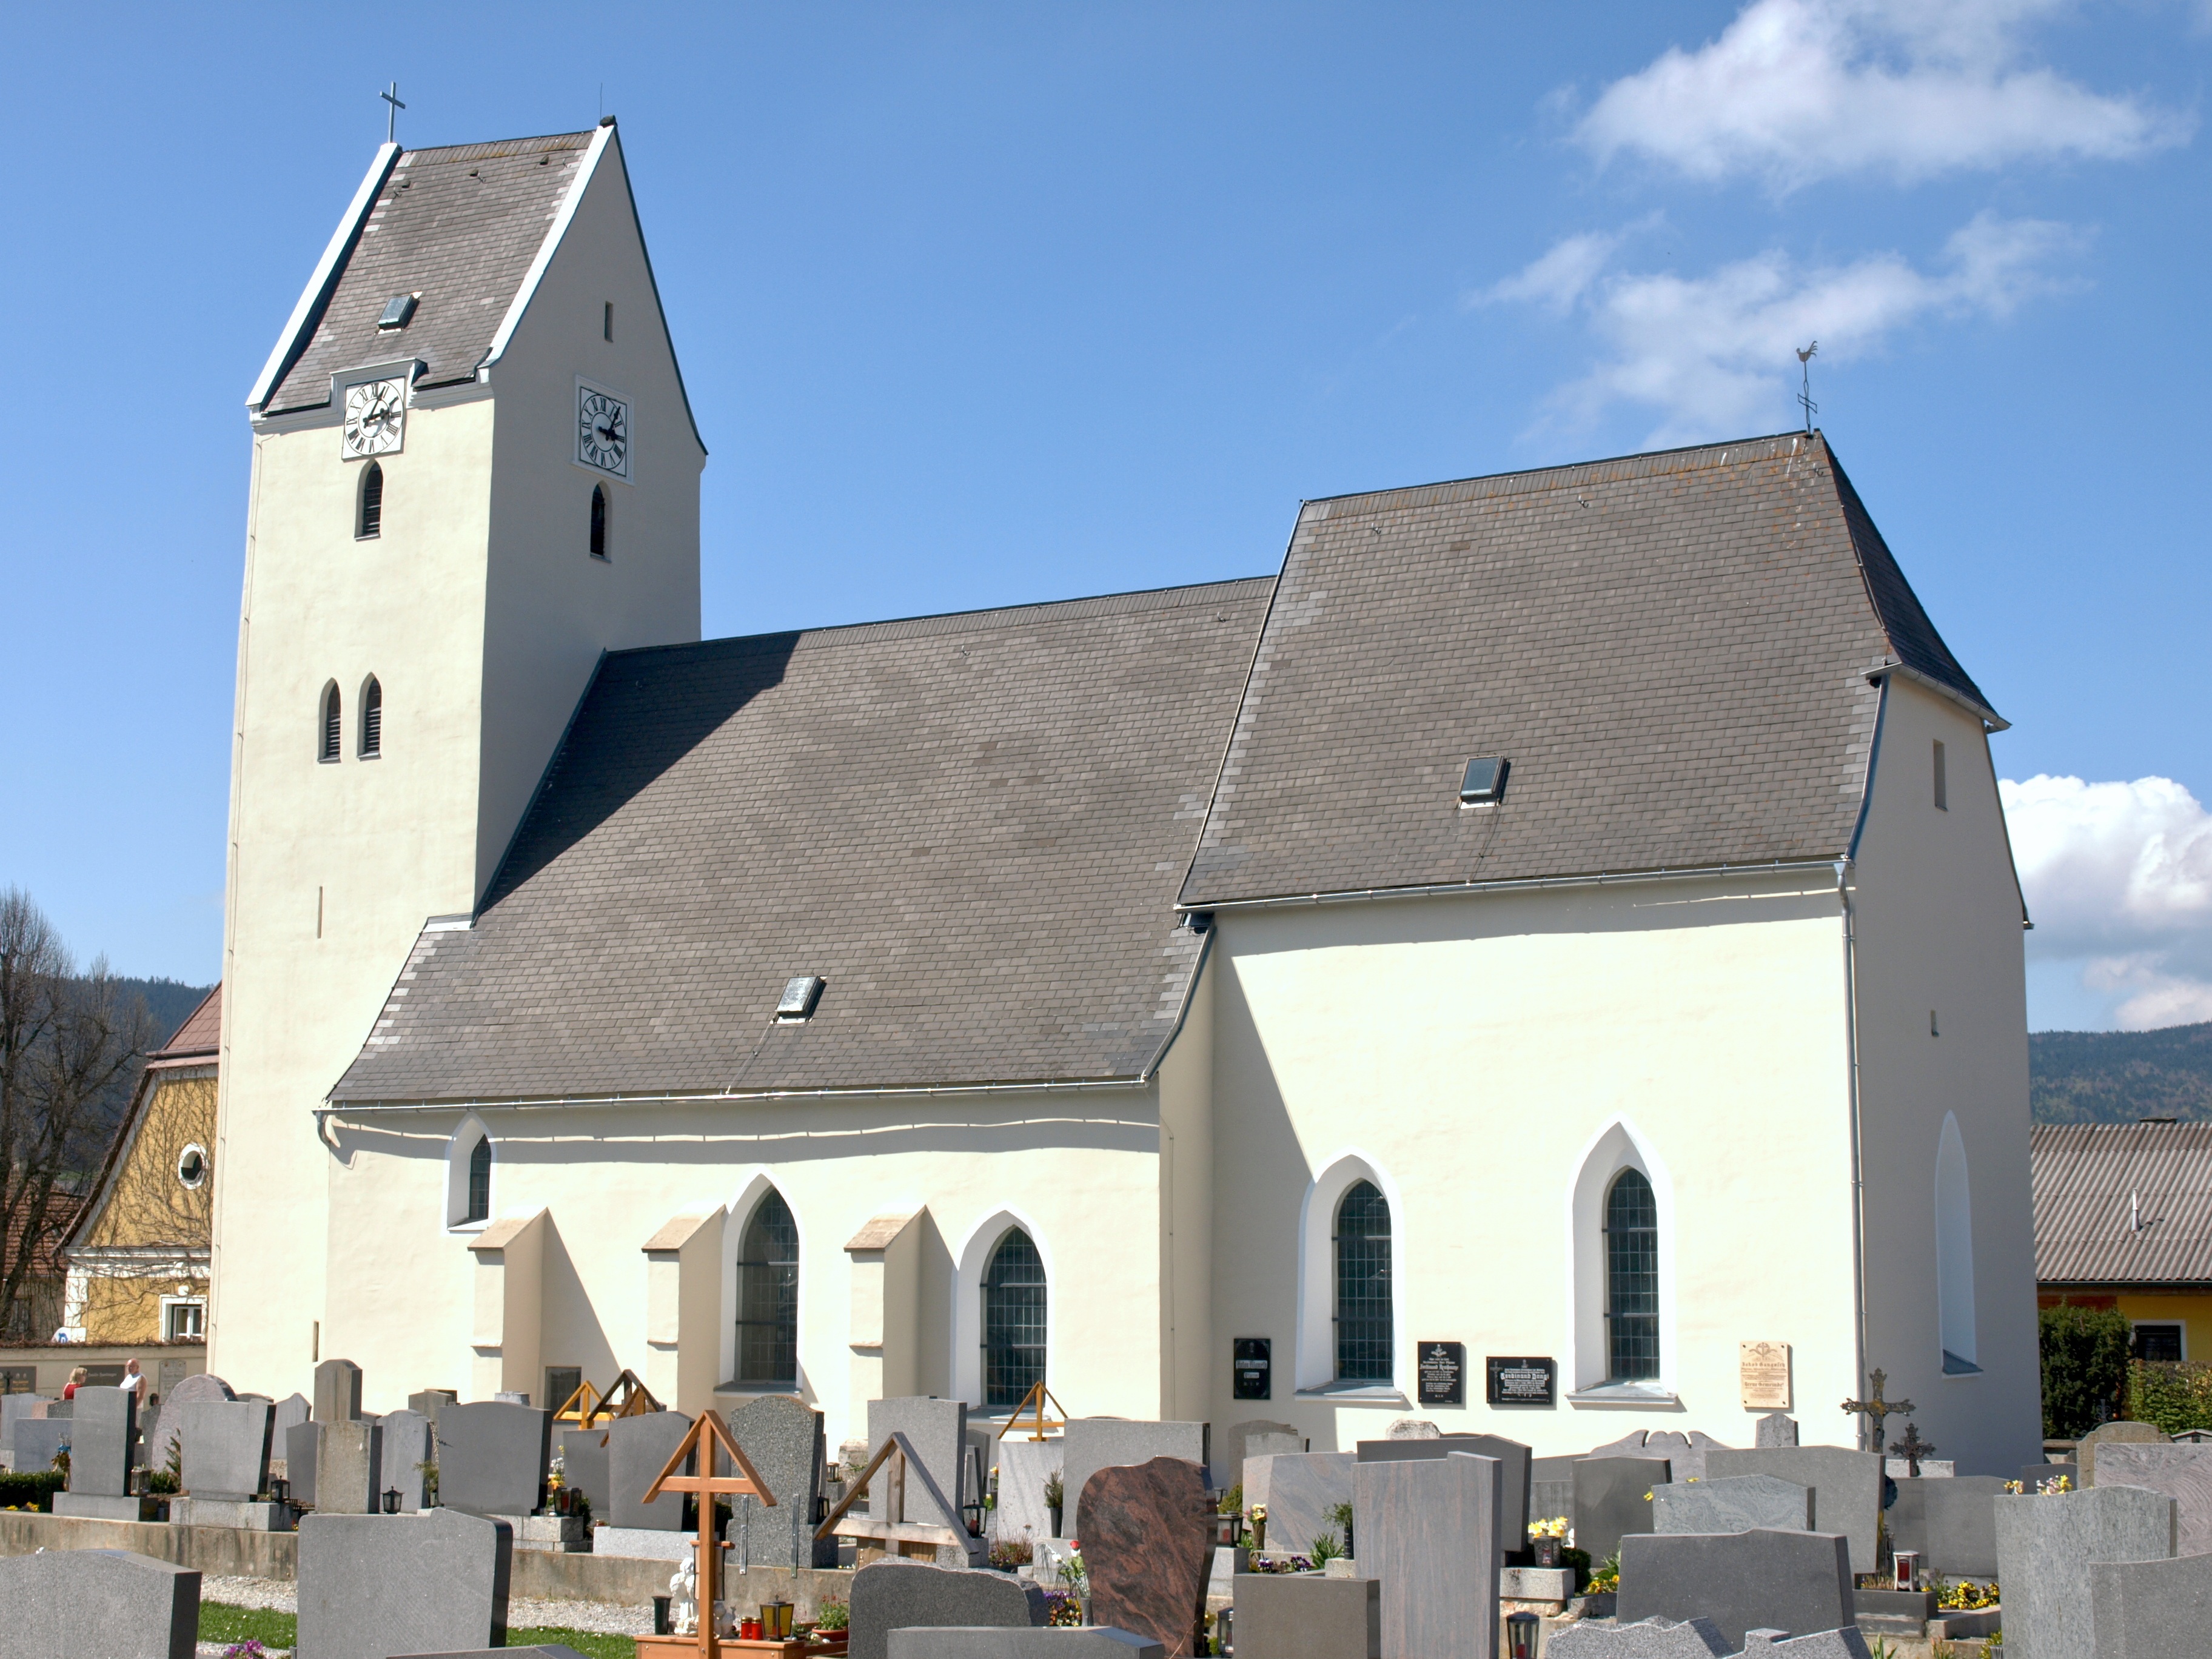
building, facade, church, chapel, exterior, place of worship, religious, graveyard, cemetary, christianity, parish church, m nichreith, laimbach, hl nikolaus, spanish missions in california